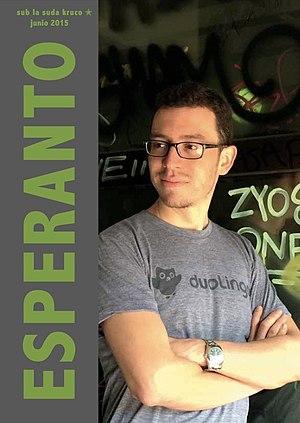
Couverture d’Esperanto sub la Suda Kruco, juin 2015